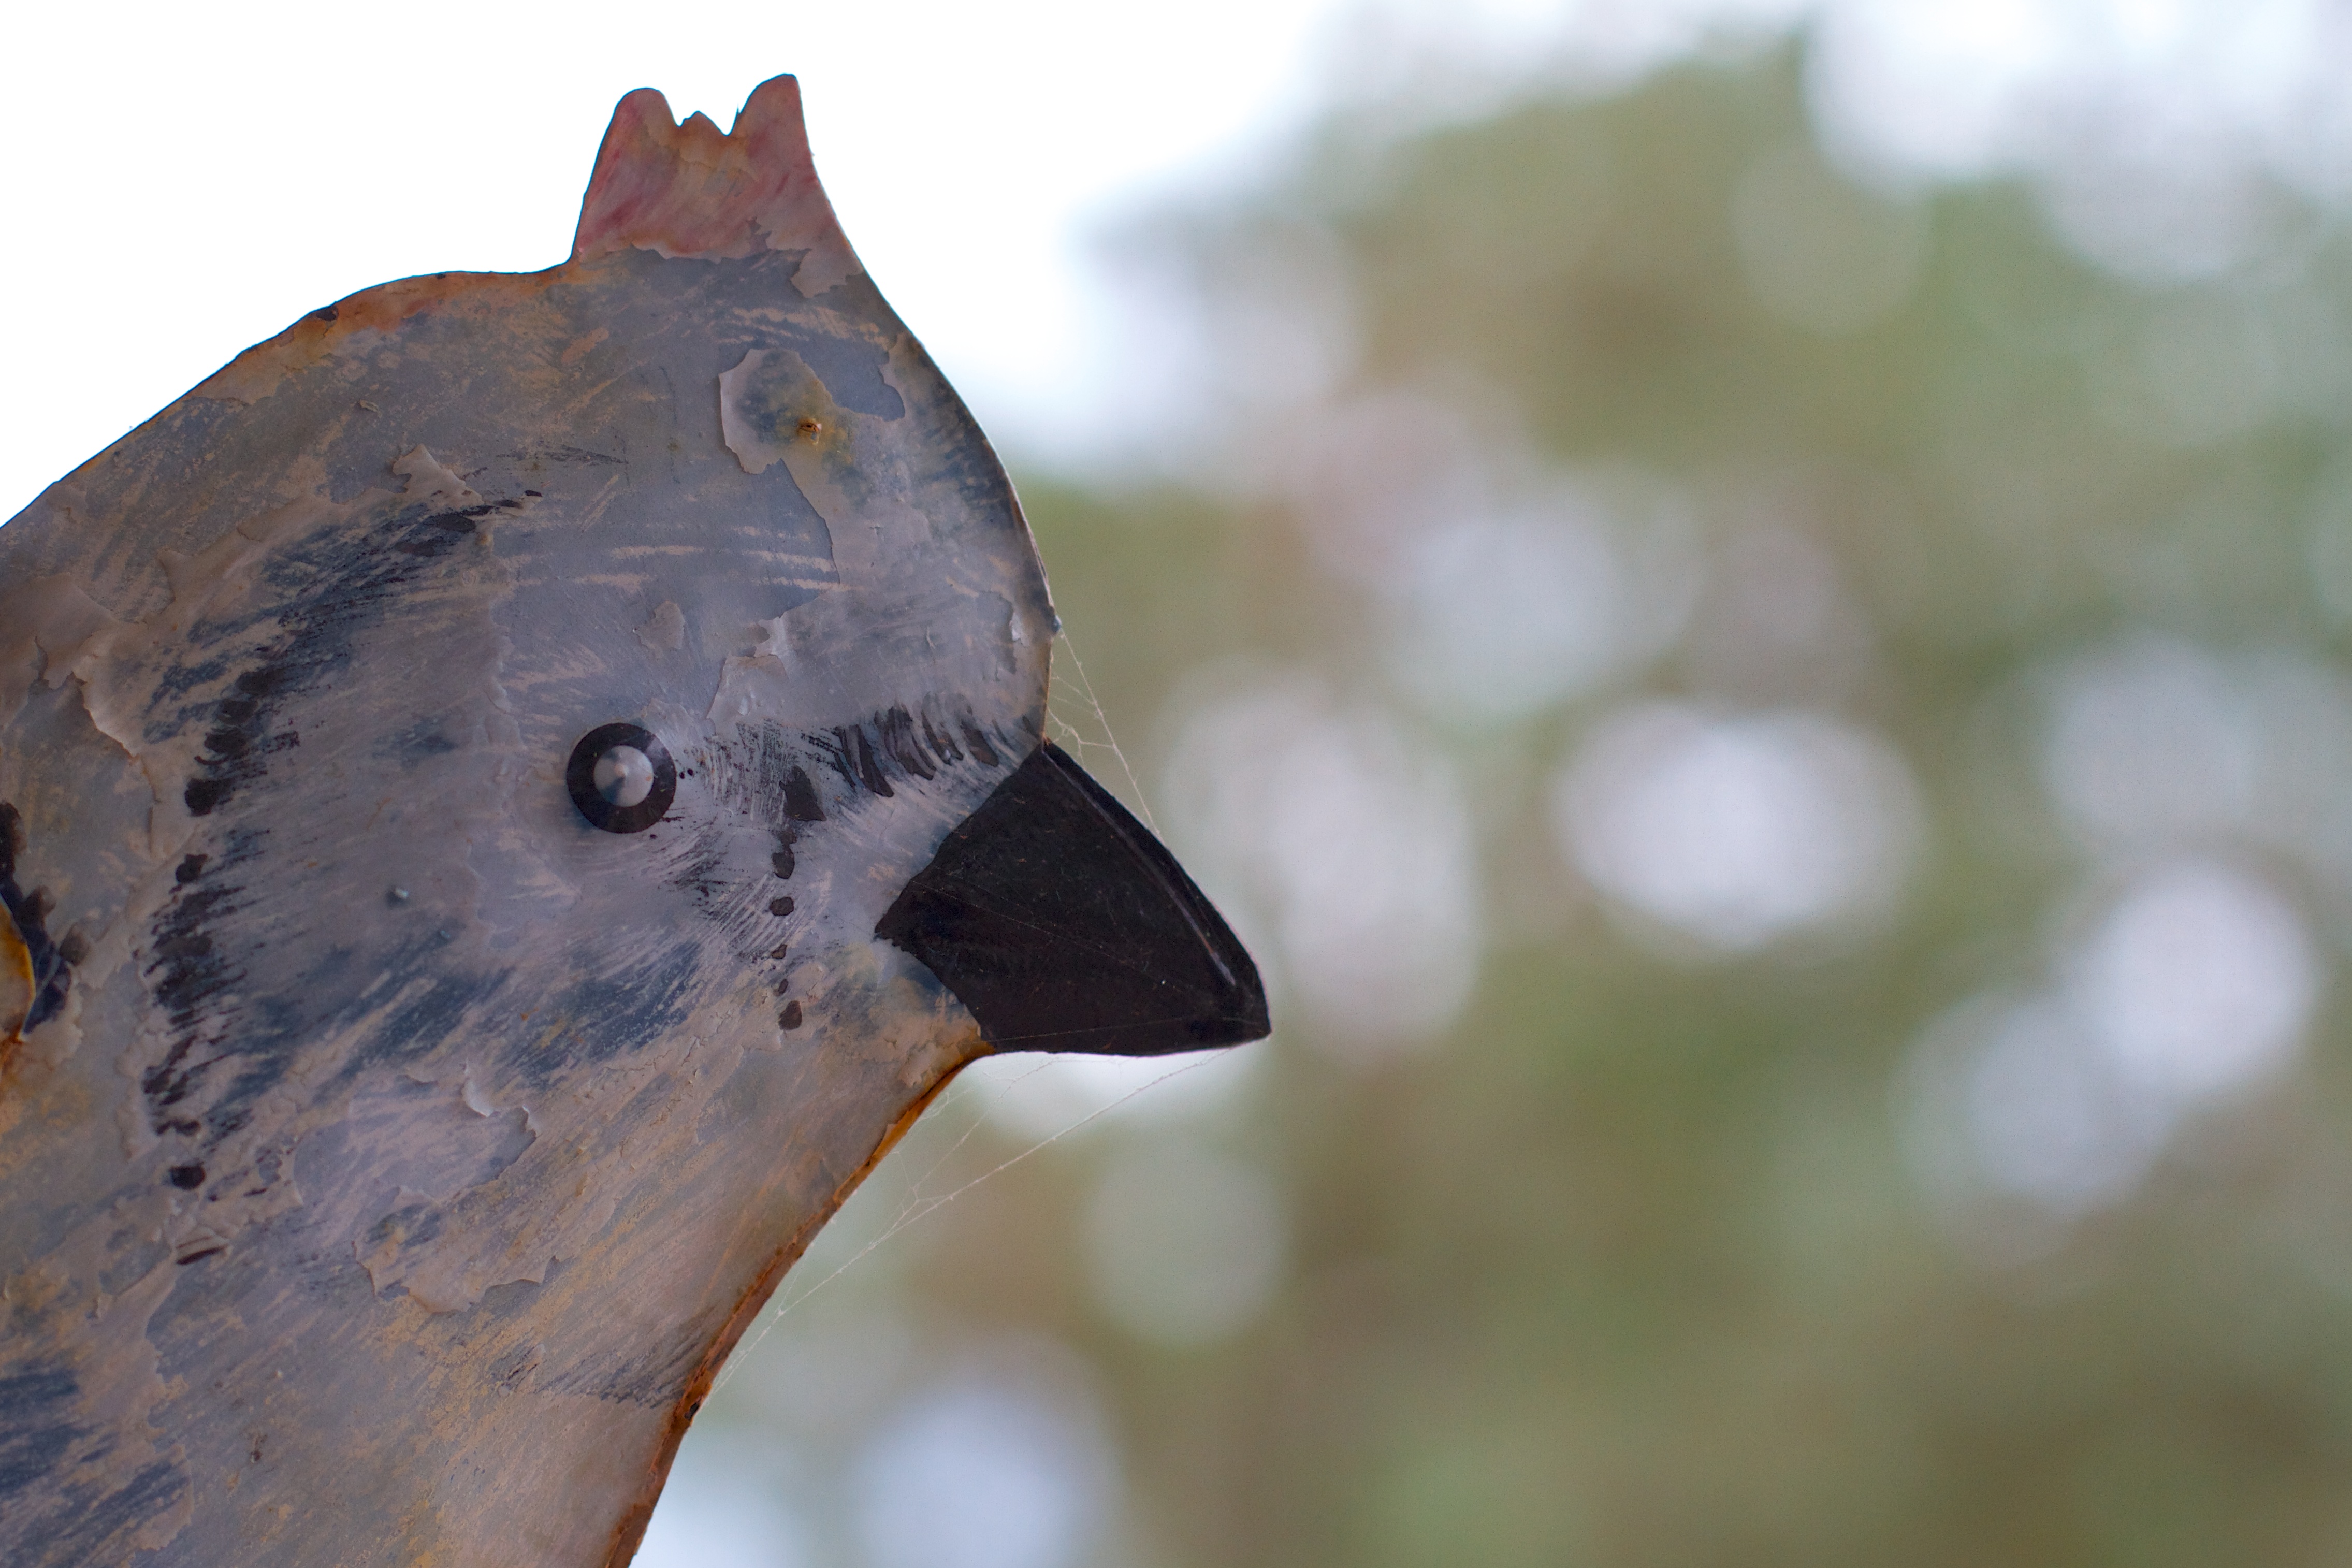
bird, wing, wildlife, beak, fauna, close up, vertebrate, perching bird, pigeons and doves